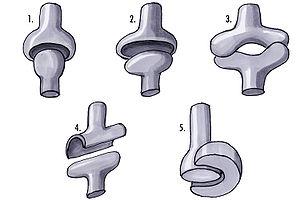
Articulations1 énarthrose2 condylarthrose3 articulation en selle4 ginglyme5 articulation trochoïde
Une articulation, en anatomie, est une zone de jonction entre deux extrémités osseuses, ou entre un os et une dent. Une articulation est plus ou moins mobile selon sa constitution, sa forme, et la nature des éléments environnants. L’arthrologie, ou la syndesmologie, est la partie de l’anatomie qui traite des articulations.